Engine House No. 10 (Columbus, Ohio)

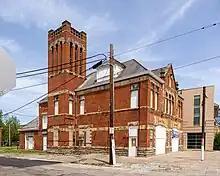
Engine House No. 6

The 1897 station building is one of about twelve built or reconstructed in the city in the 1880s to 1890s, and the last 19th century station operated by the fire department. Of the twelve stations from this period, seven remain, though in various conditions. The other remaining stations in Columbus are: